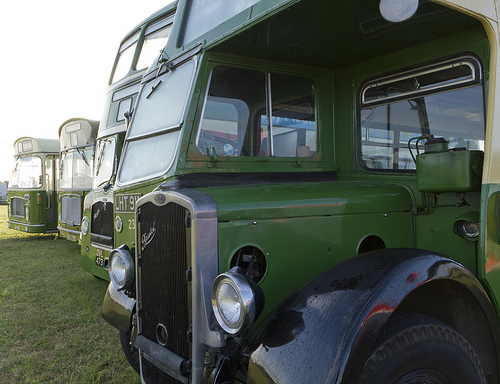
question: ここはどこ
answer: 草むら

question: どんな天気
answer: 晴れ

question: 今はいつ
answer: 昼

question: どんな動物がいますか
answer: いない

question: どんな乗り物がありますか
answer: バス

question: バスは何色
answer: 緑色

question: バスは何台
answer: ４台

question: 誰がいますか
answer: 誰もいない